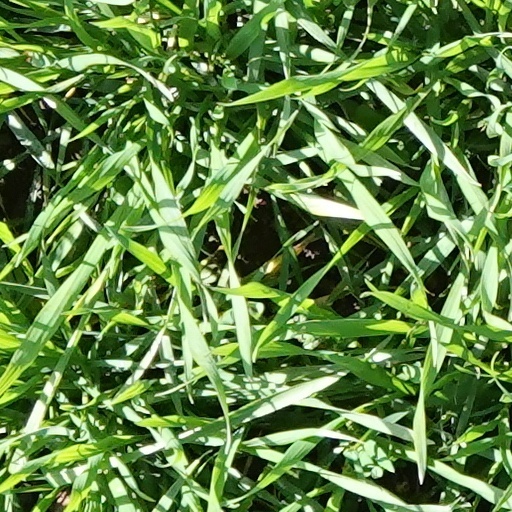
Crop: wheat